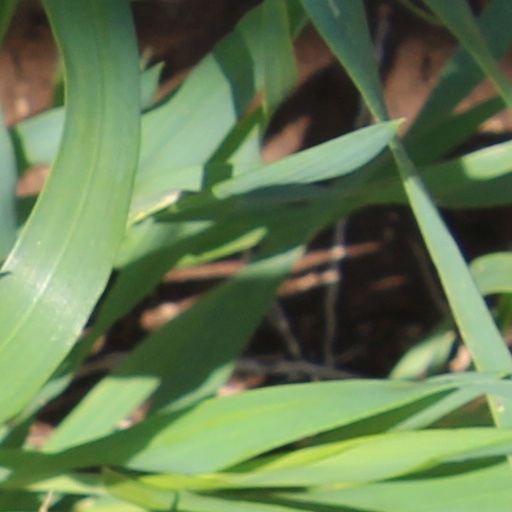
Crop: wheat